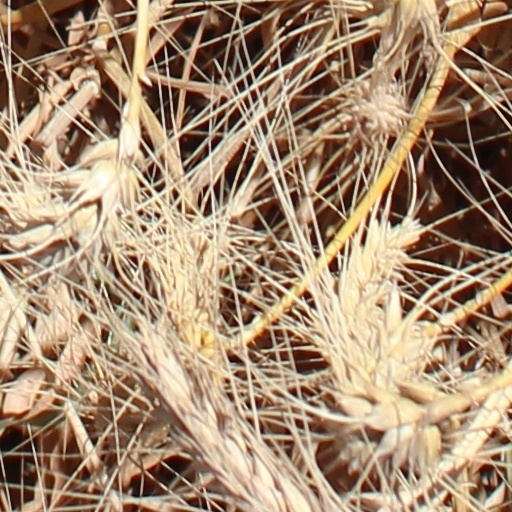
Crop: wheat